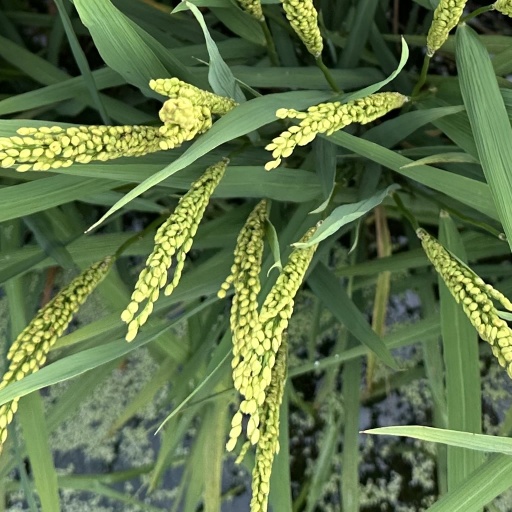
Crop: rice